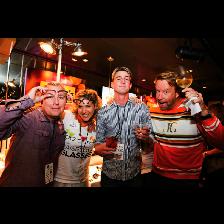
Label: Human